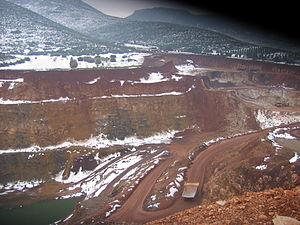
La métallurgie extractive du nickel est l’ensemble des opérations permettant la fabrication de nickel métallique à partir du minerai. Elle concerne aussi le recyclage des déchets métallurgiques recyclés contenant du nickel.